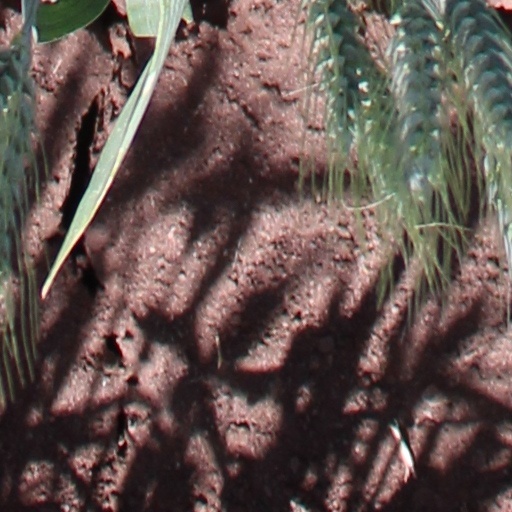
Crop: wheat